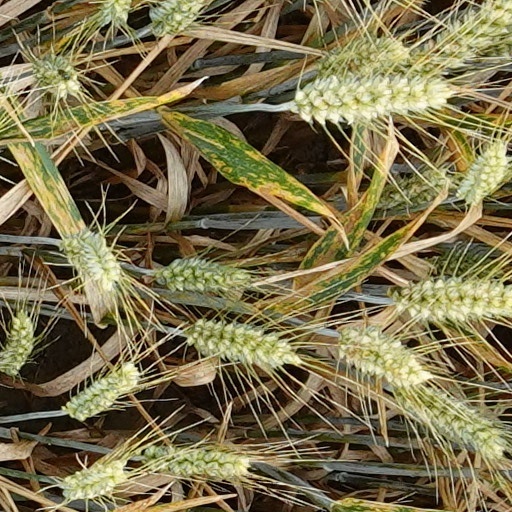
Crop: wheat